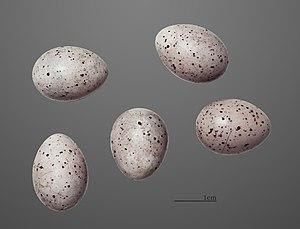
L'Hypolaïs ictérine est une espèce de passereau de la famille des Acrocephalidae.